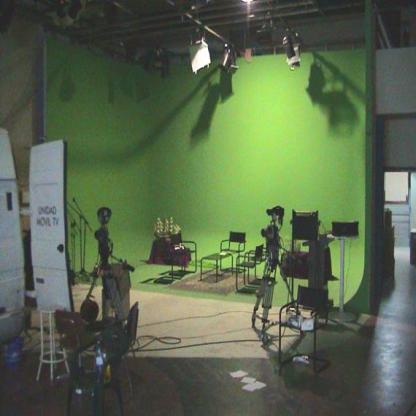
Scene: Indoor